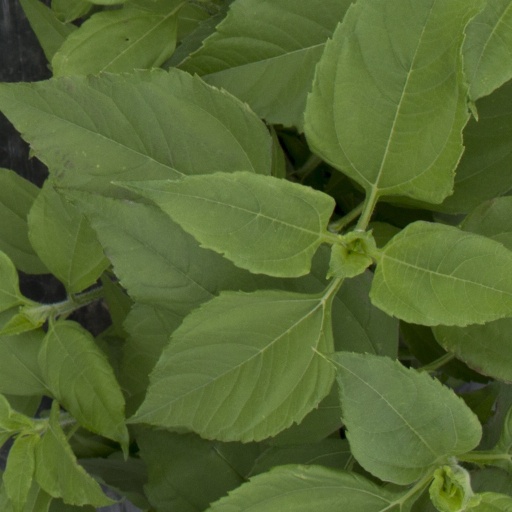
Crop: Jerusalem artichoke